Suspension of Disbelief (film)

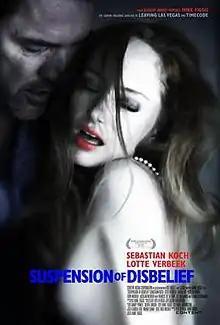
Theatrical release poster

Suspension of Disbelief is a 2012 English thriller film written, directed, edited, co-produced by Mike Figgis and starring Sebastian Koch, Lotte Verbeek, Emilia Fox, Rebecca Night, Eoin Macken, Lachlan Nieboer, Frances de la Tour, Julian Sands and Kenneth Cranham. It was premiered at the 7th Rome Film Festival in November 2012. It played in the 12th East End Film Festival on 6 July 2013 and in Rio de Janeiro International Film Festival on 26 September 2013. The film was released in the UK on 19 July 2013.